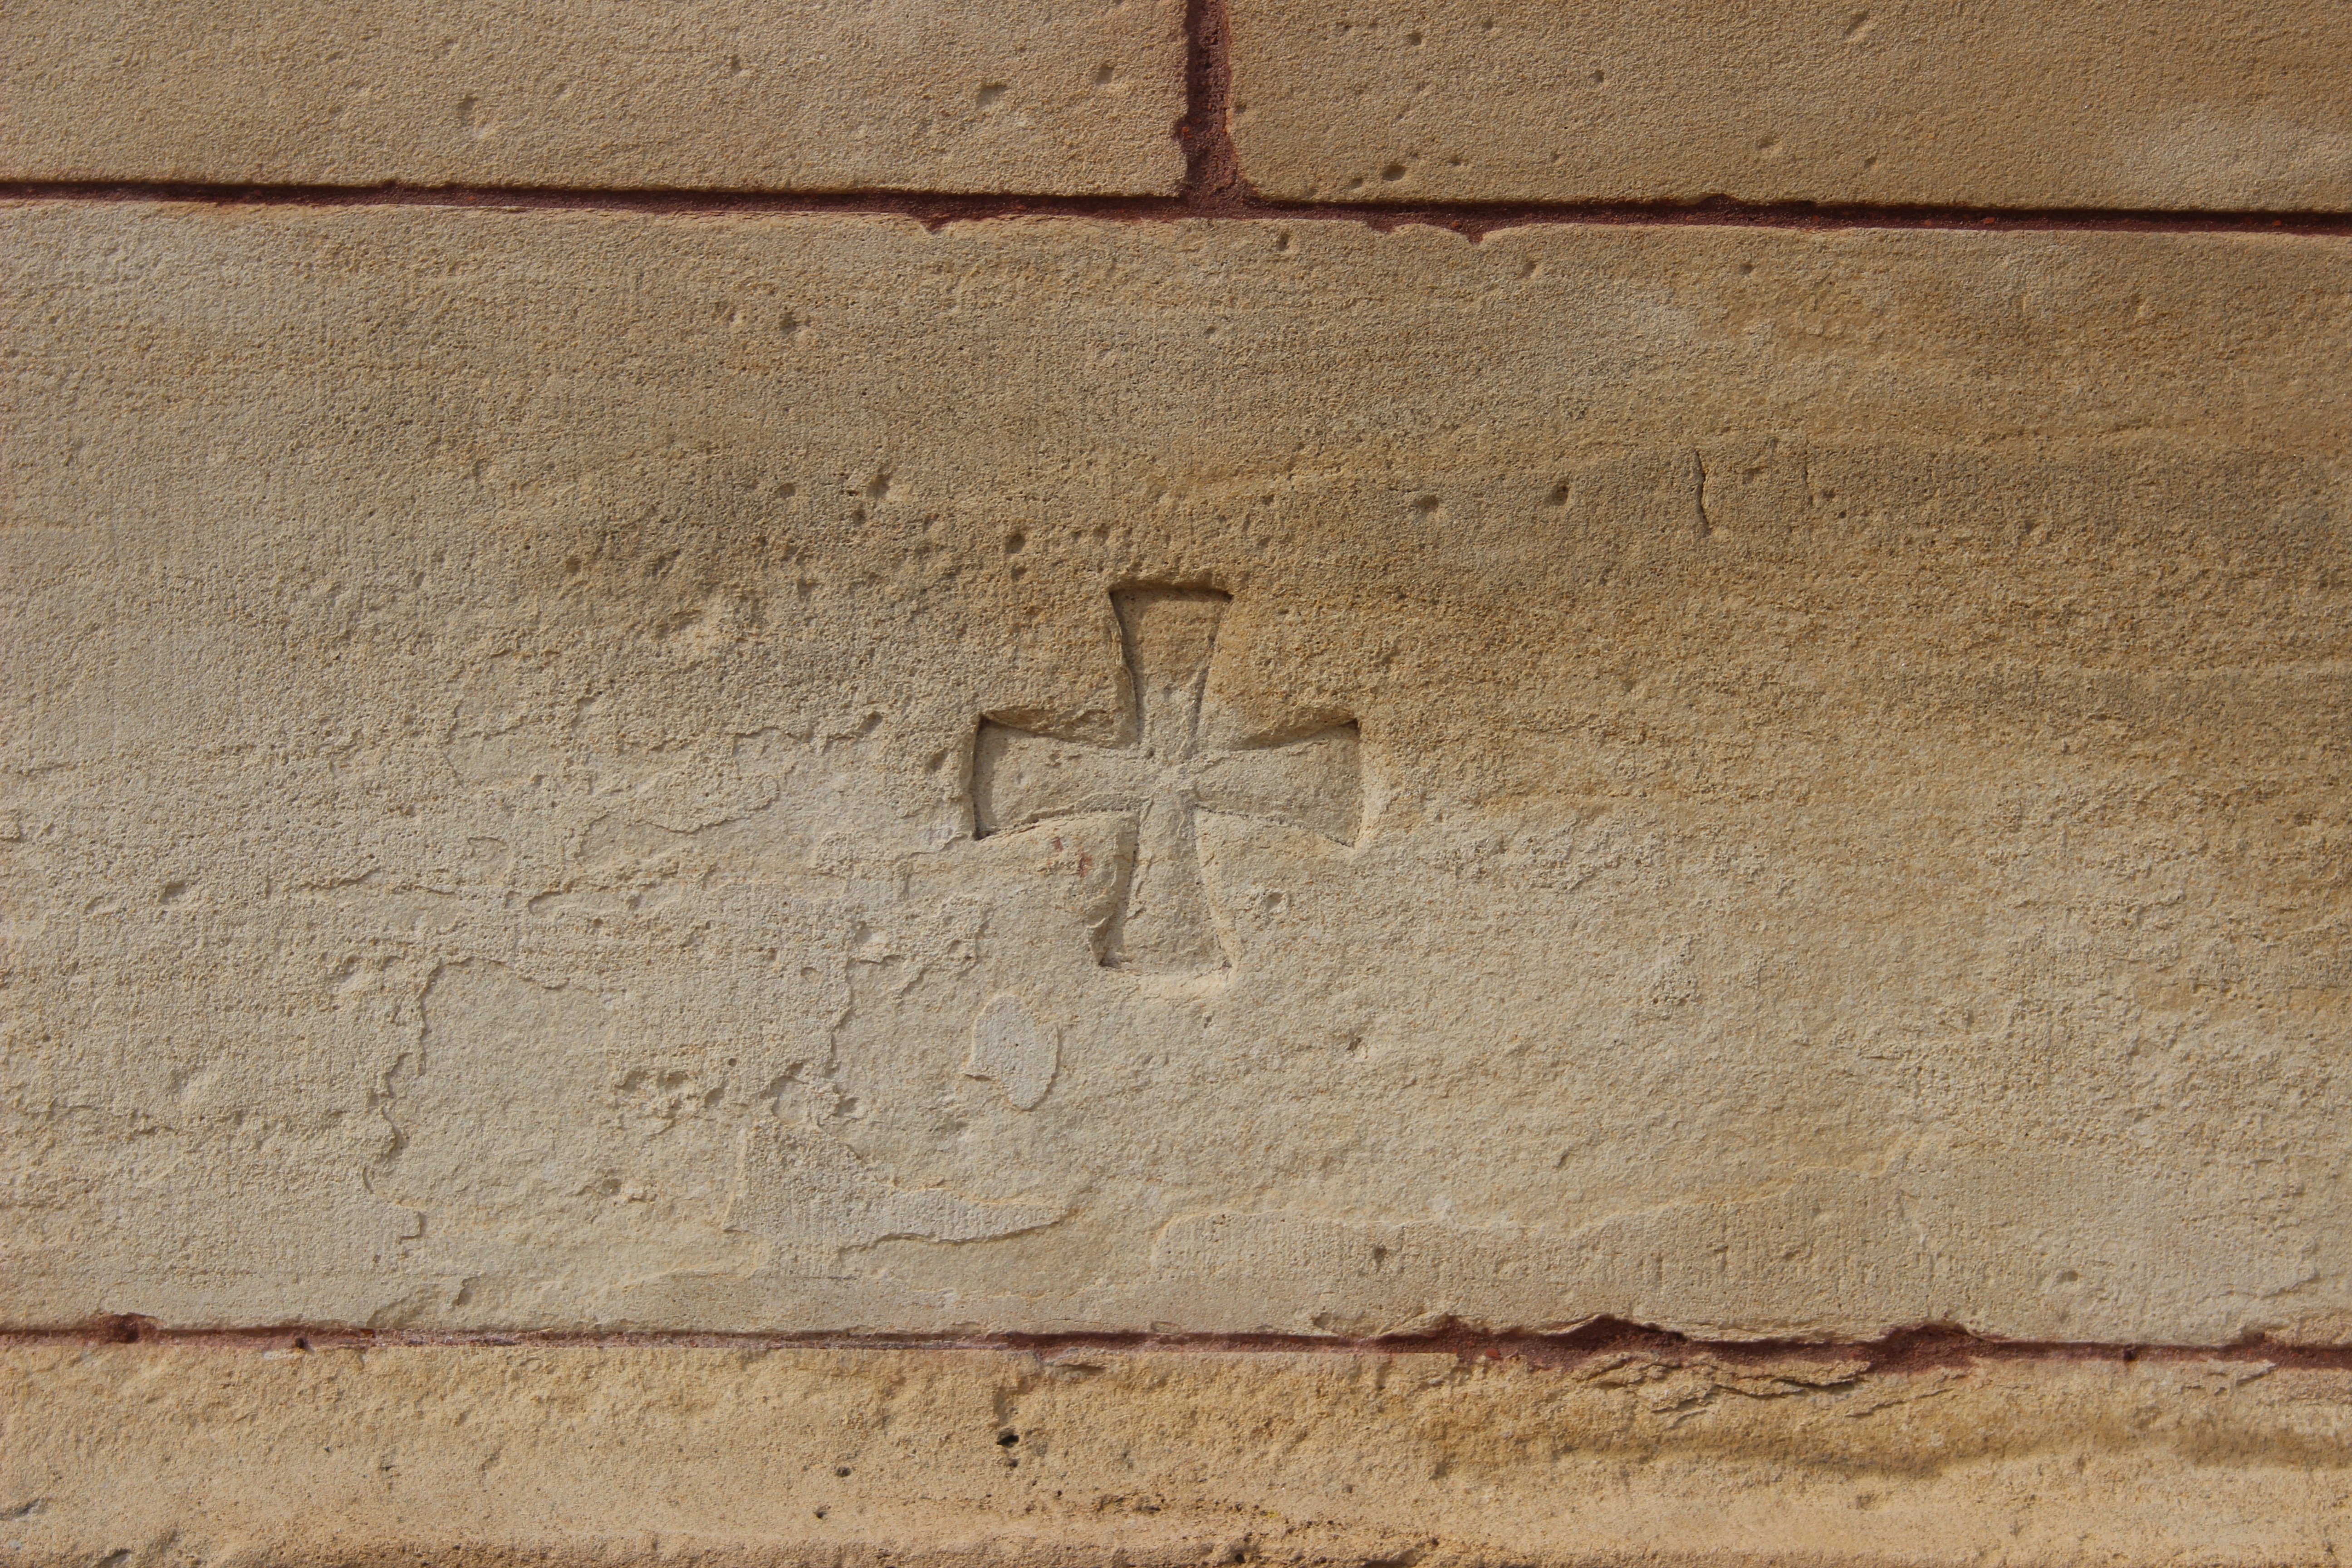
architecture, wood, texture, floor, wall, france, tile, church, cross, brick, material, hardwood, history, pierre, plaster, flooring, wood flooring, bergerac, laminate flooring